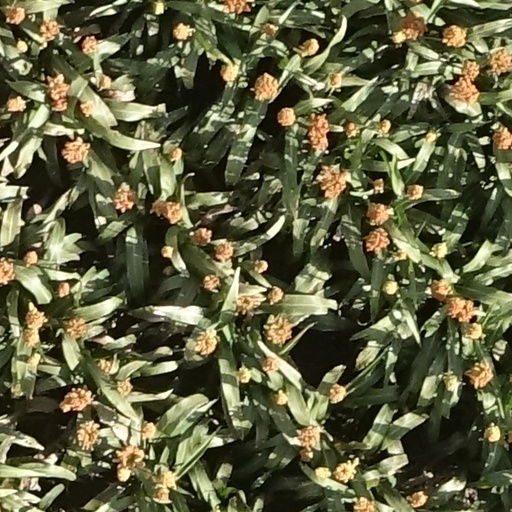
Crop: sorghum